Kate Wetzel Jameson

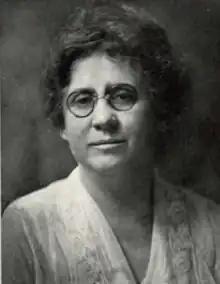
Kate W. Jameson, from the 1925 yearbook of Oregon State College

Kate Wetzel Jameson (October 15, 1870 – 1967) was a professor at several colleges and Dean of Women at Montana State University, the University of Arizona and then Oregon State College.